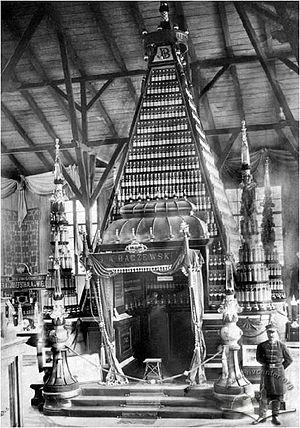
L'Exposition universelle de Galicie à Lviv, ou Exposition nationale de Galicie, est une exposition qui s'est déroulée du 5 juin au 10 octobre 1894 à Lviv, capitale du Royaume de Galicie et de Lodomérie, dans l'Empire autro-hongrois. L'exposition, organisée en l'honneur du centième anniversaire du soulèvement de Kościuszko de 1794, avait pour dessein de faire découvrir au public les progrès scientifiques et les avancées en matière technologique et industrielle, mais également de mettre en lumière des réalisations dans le domaine de l'art, de la culture et du sport.